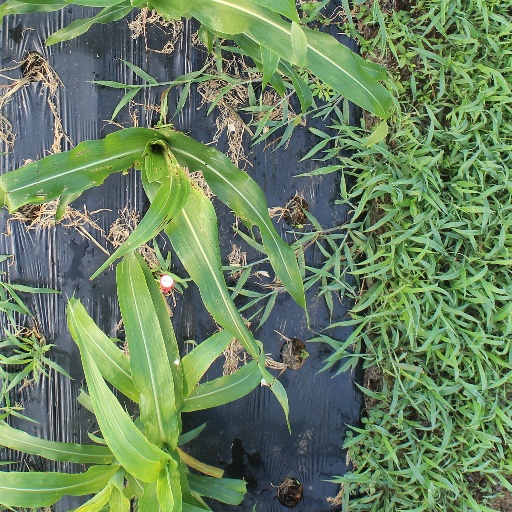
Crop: sorghum